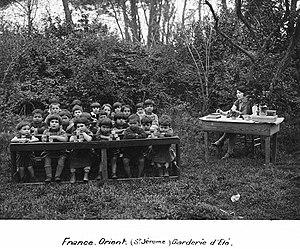
TFO Garderie d'été vers 1930 Coll. A. Tchouhadjian
La Société Tapis France Orient est une entreprise française fondée en 1923 à Marseille. Elle est le fruit de la conjonction de l'arrivée de réfugiés arméniens à Marseille et du manque de main-d’œuvre masculine, à la suite de la ponction de la Grande guerre. La Société est le résultat de l'initiative d'hommes politiques, de philanthropes et de financiers, soucieux de maintenir, à travers un projet humanitaire, un bon climat économique et social dans la région. Différents investisseurs ont participé à la constitution de la Société Tapis France Orient tels que les industriels René Imbert, Joseph Chapuis et le sénateur Léon Honnorat. Au fil des ans, sous la direction de Zareh Tchouhadjian, elle sut résolument réorienter ses productions traditionnelles vers le style du moment, l'Art déco, dont elle devint, même modeste, un des acteurs.